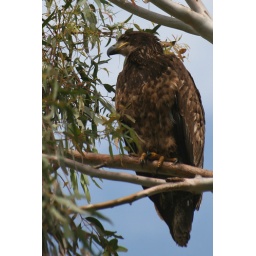
Norm spotted this immature bald eagle up in a tree above Puddingstone Lake in San Dimas. My first bald eagle sighting!! 3/13/2010